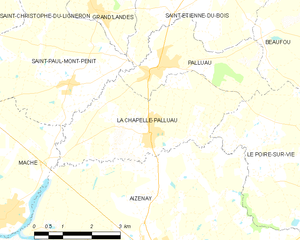
Carte des communes françaises La Chapelle-Palluau